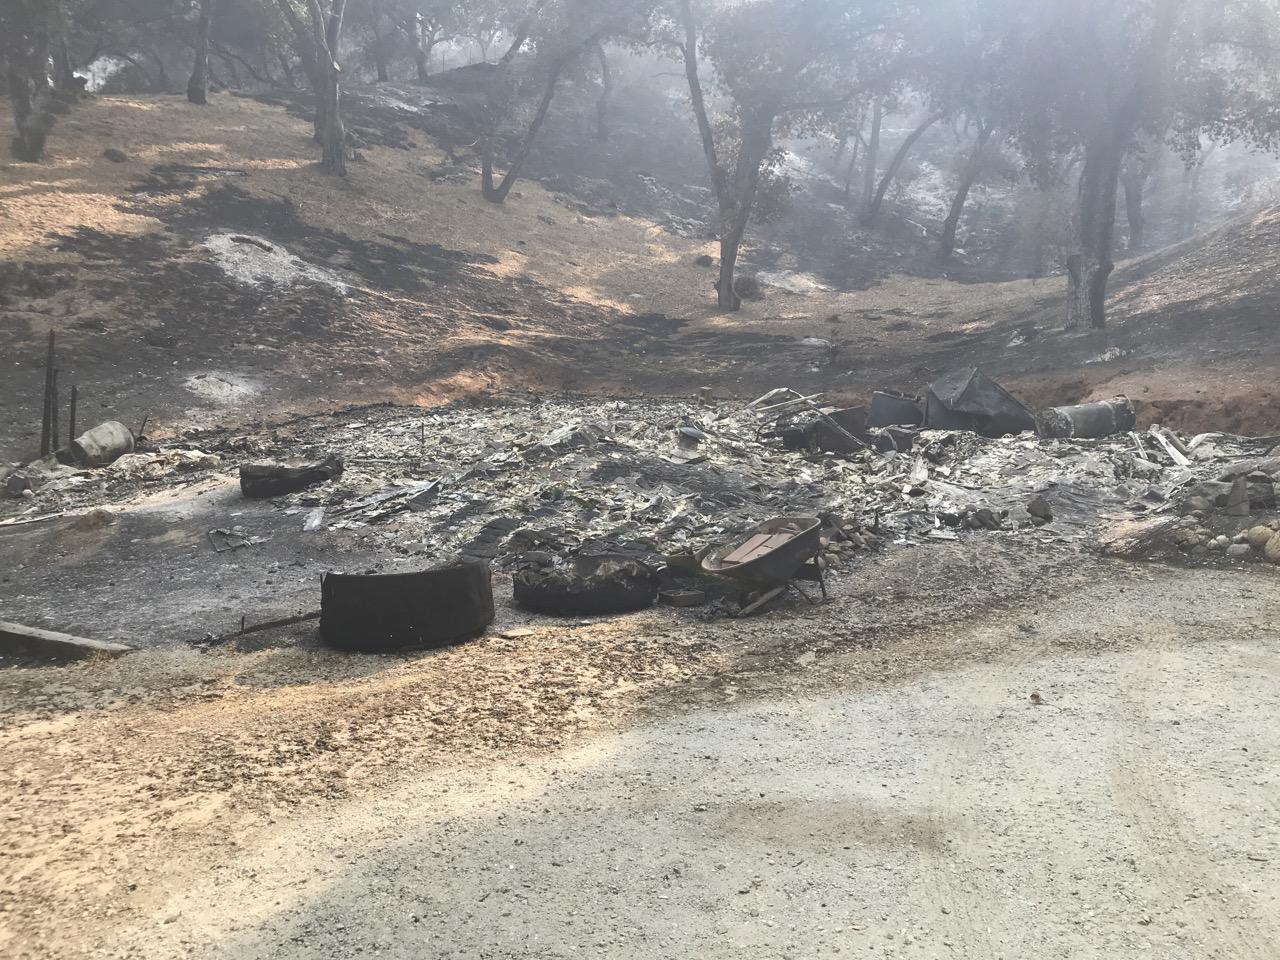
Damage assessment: destroyed